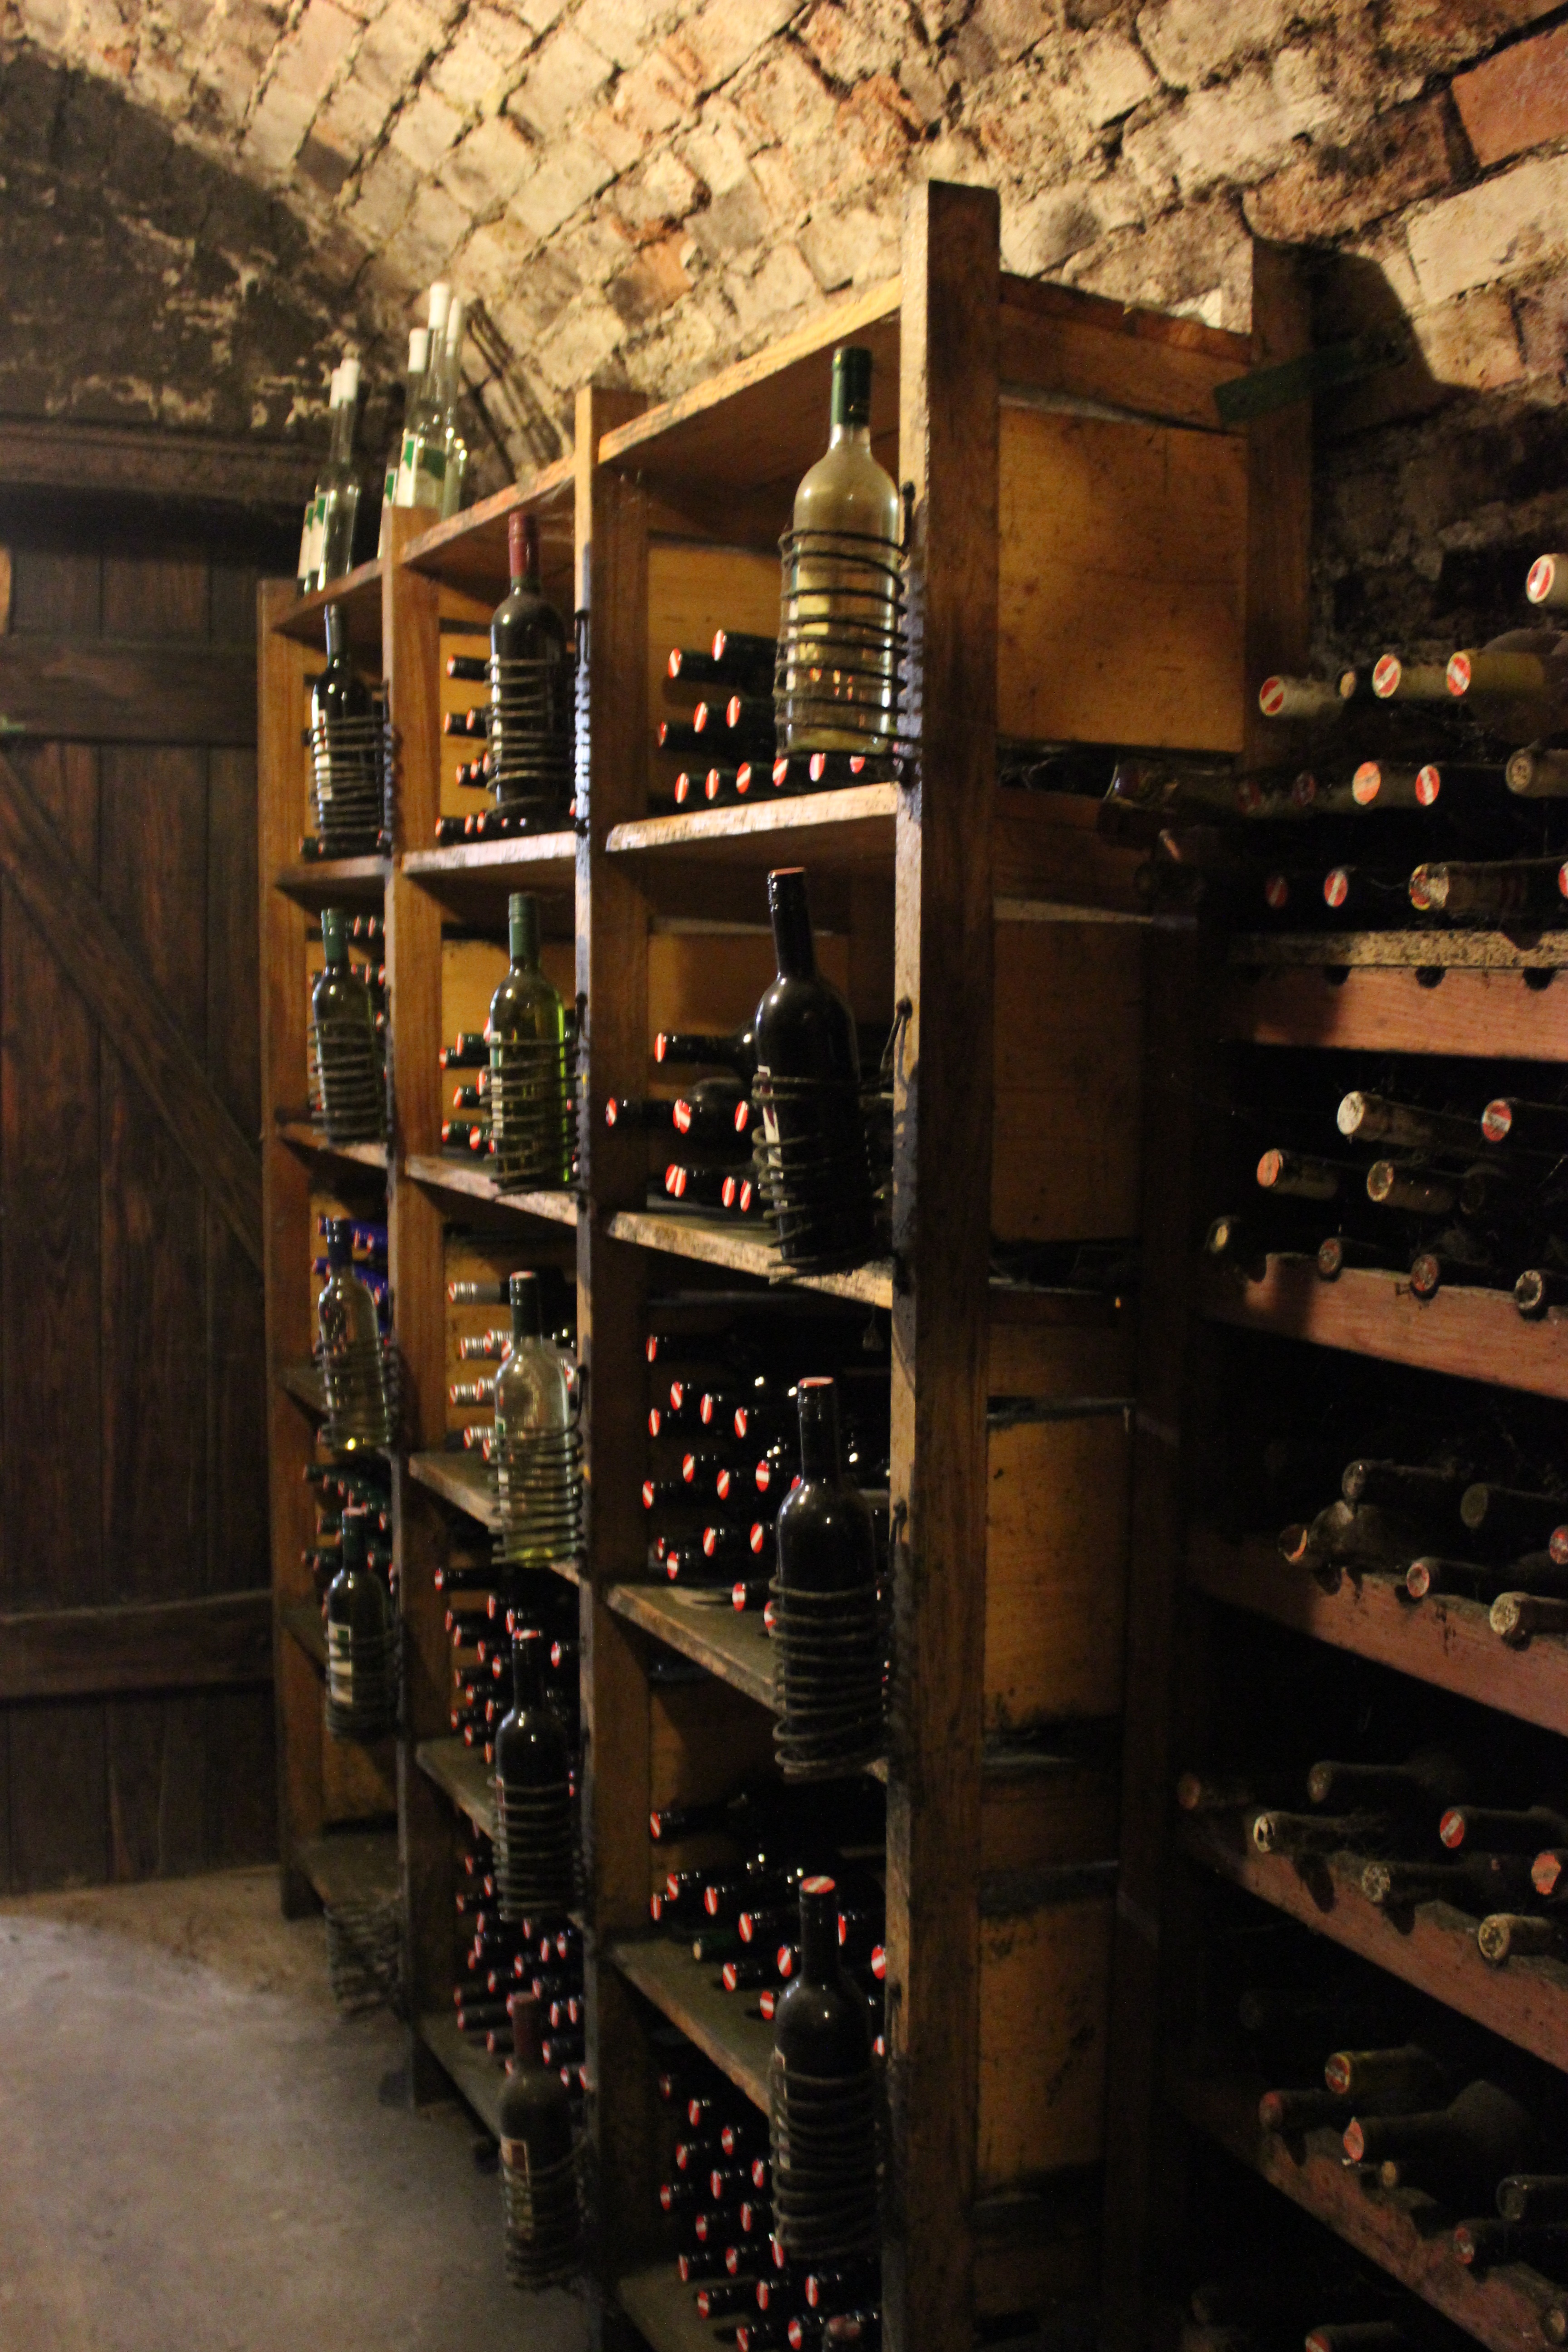
wood, wine, drink, winery, wine cellar, man made object, liquor store, vinoteka